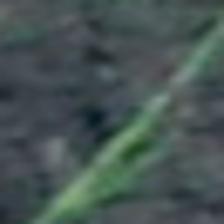
Label: single